Kalloori Vinoth

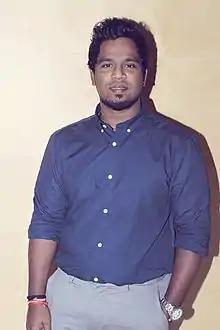

Kalloori Vinoth is an Indian actor who has appeared in Tamil language films.